Bergen Light Rail

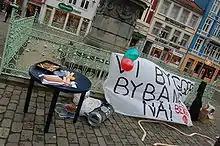
Demonstration by Natur og Ungdom in favor of light rail (2008)

During the 1980s and 1990s, a toll ring was constructed around Bergen to finance the massive investment required. The project included European Route E39 north and south of the center, the road to the airport, and west to Loddefjord and Storavatnet. Bridges were constructed to Lindås, Askøy and Sotra, and large parking garages were built in the city center. Despite the large investment, congestion continued, and it was no better in the 2000s than in the 1970s. Proposals to build bus lanes and traffic signal preemption were disregarded by the Public Roads Administration.